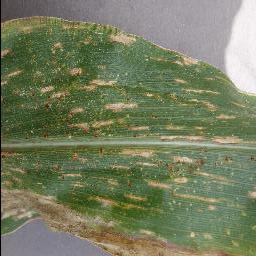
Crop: corn
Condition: (maize)_cercospora_spot_gray_spot